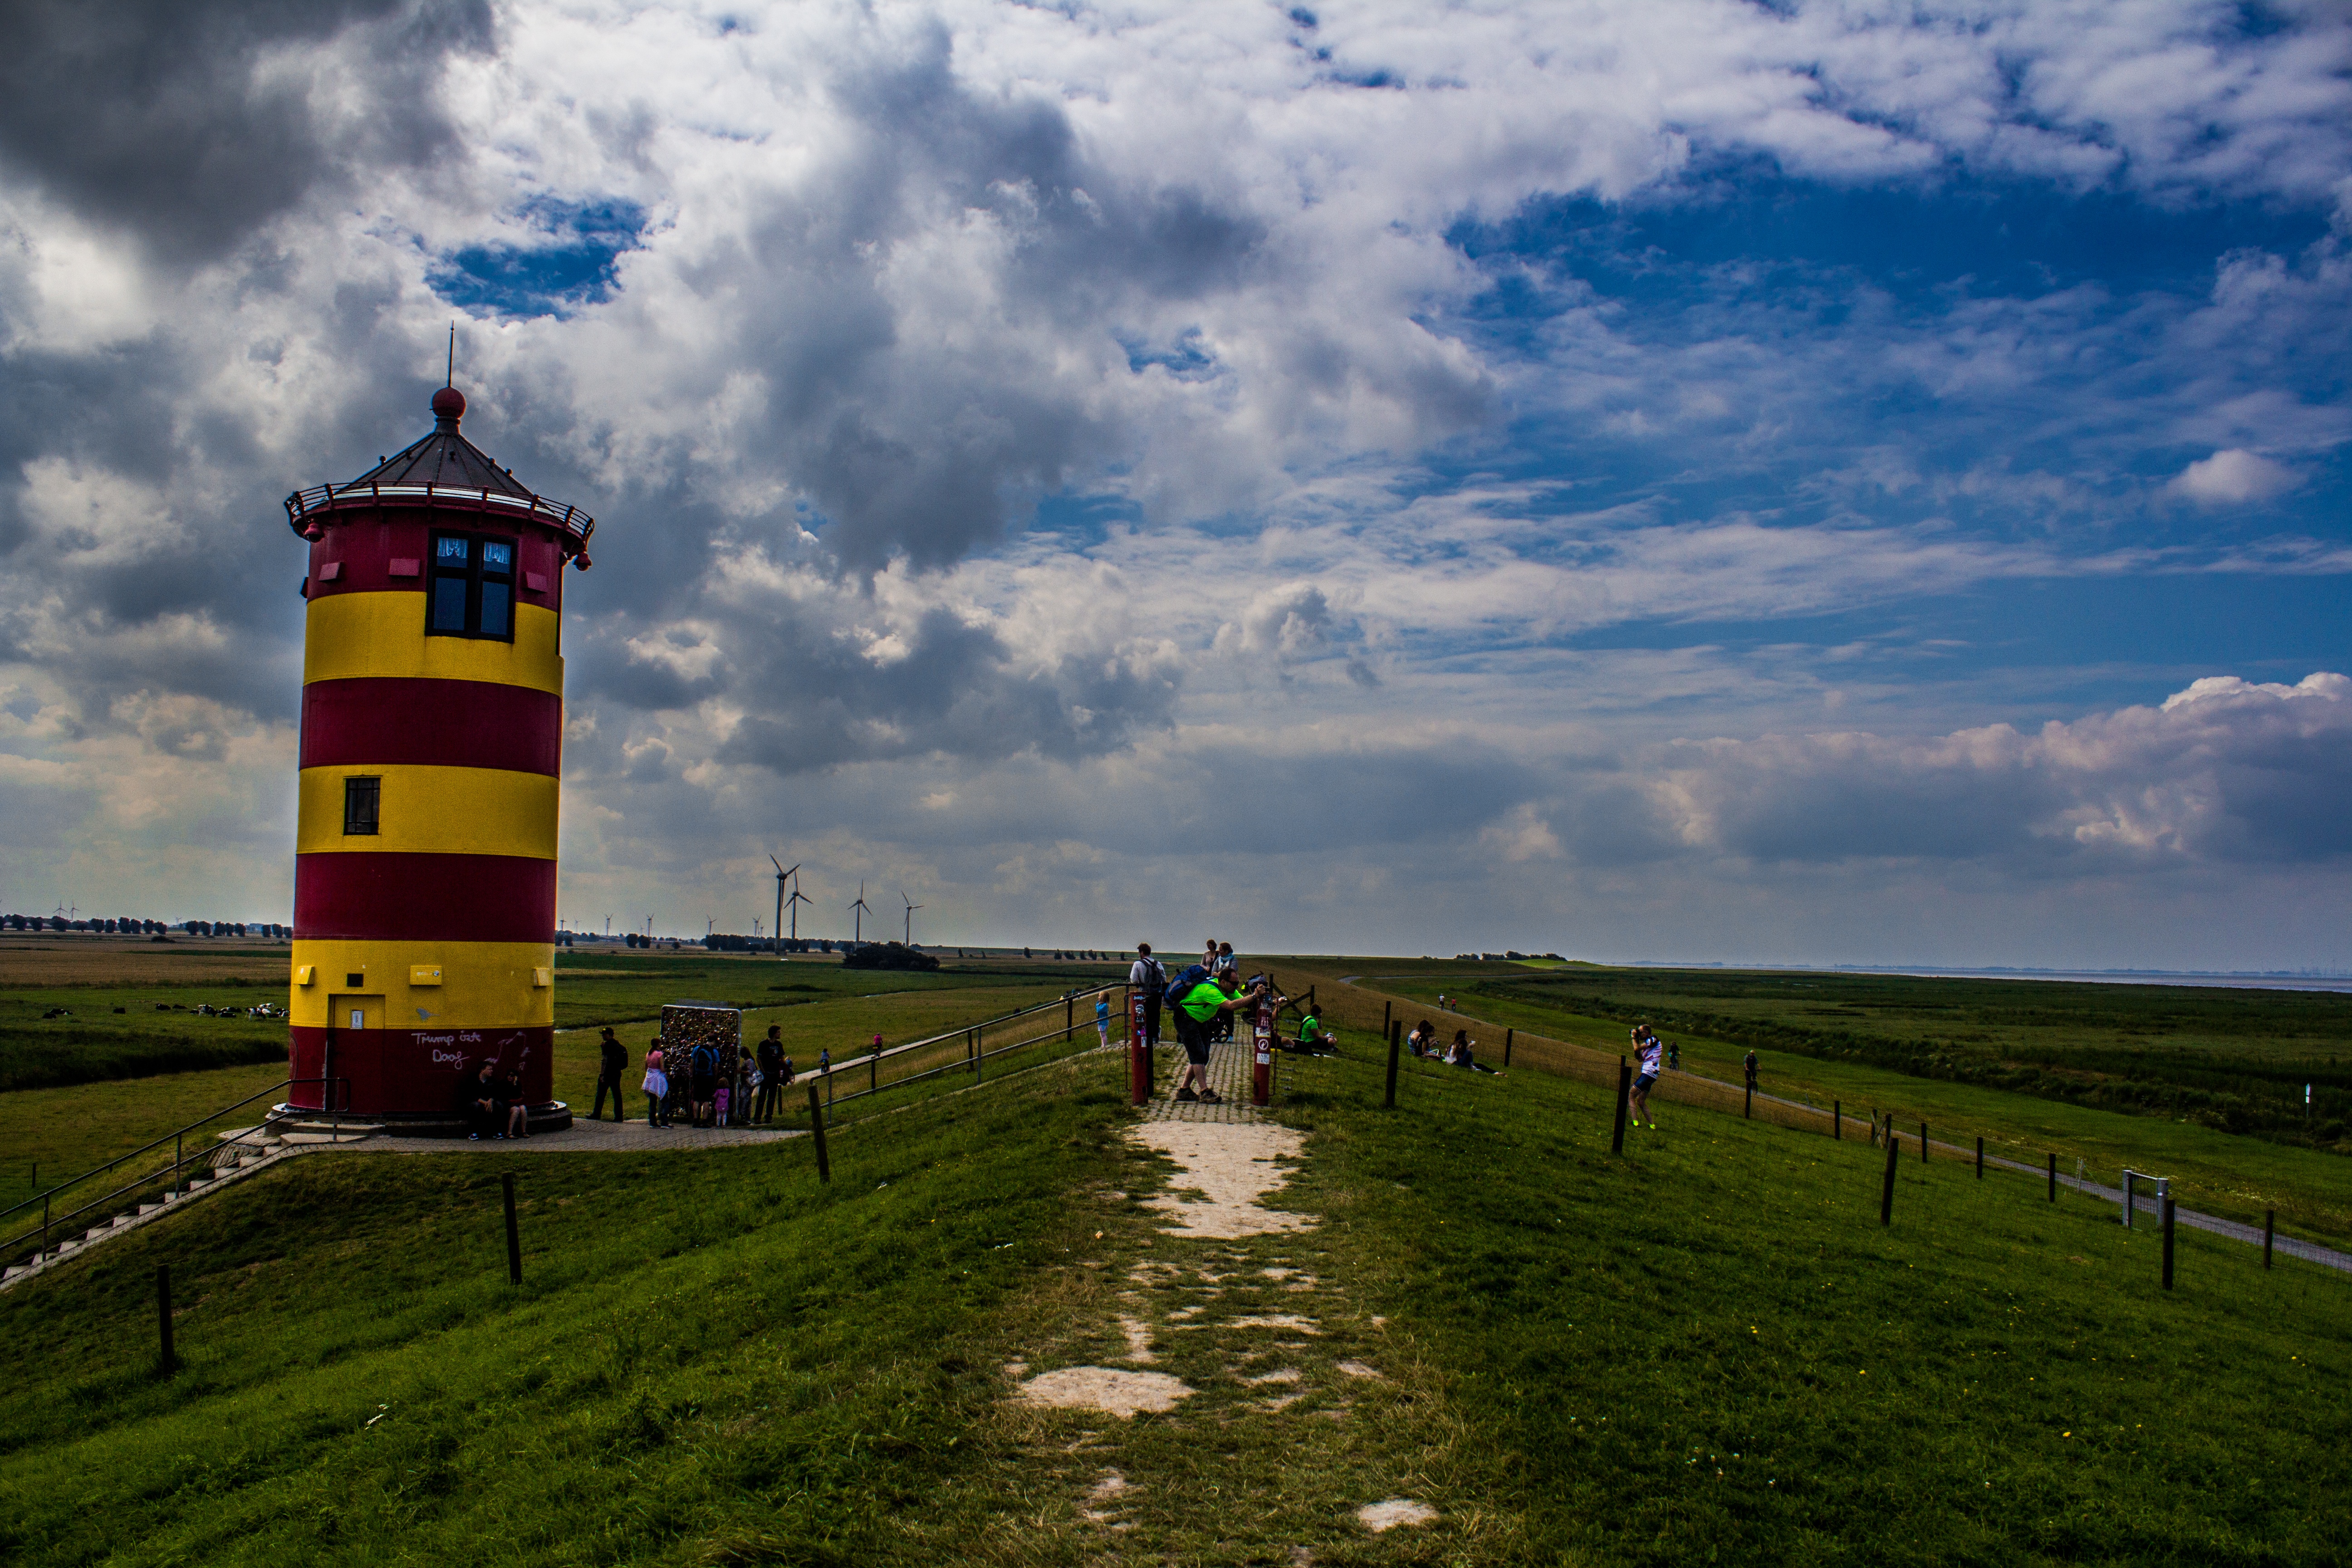
sea, coast, horizon, cloud, lighthouse, sky, dusk, tower, waterway, rural area